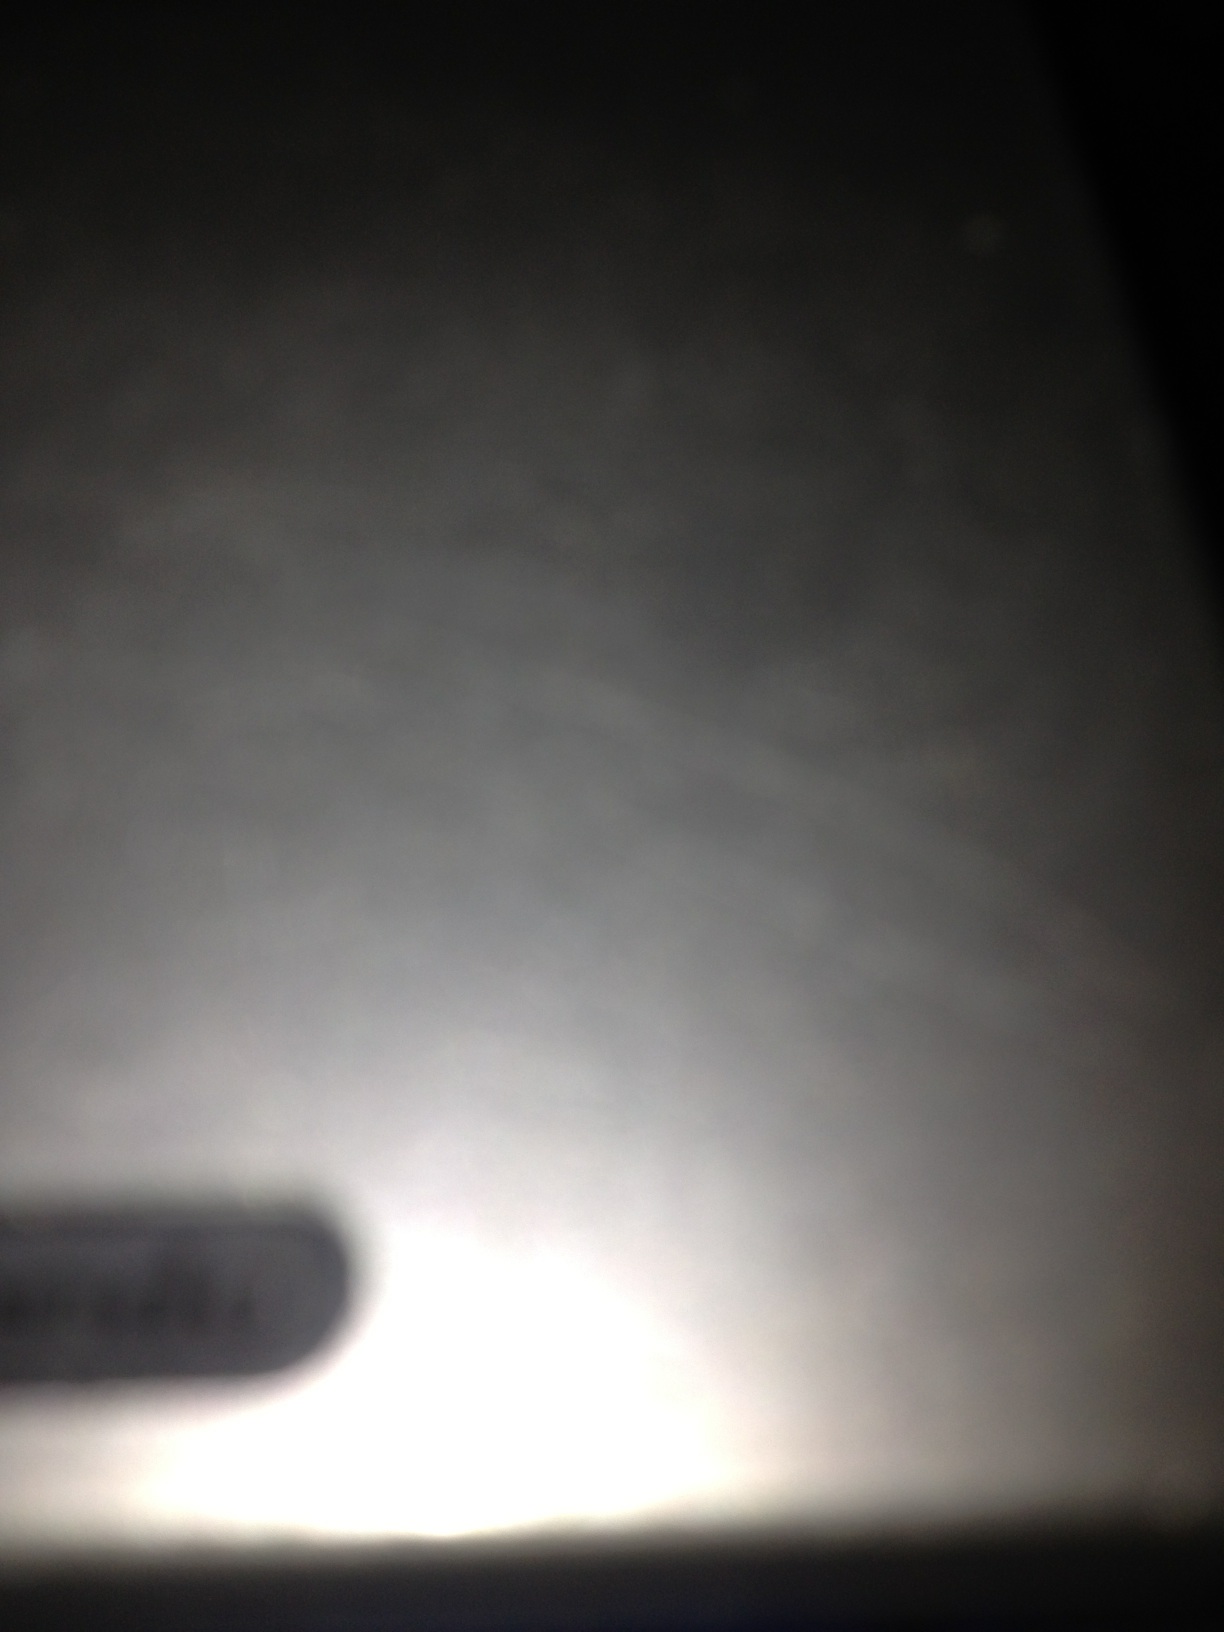Question: What am I looking at?
Answer: unanswerable